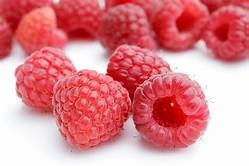
Label: raspberry